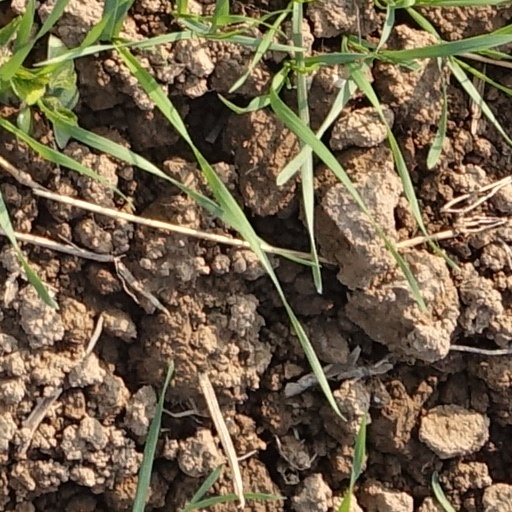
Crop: wheat